Crawford W. Long Museum

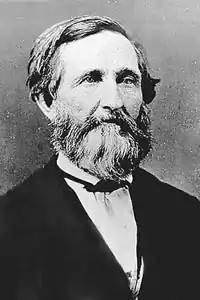
Crawford W. Long

The Crawford W. Long Museum is a history museum in downtown Jefferson, Georgia that is dedicated to the life and career of Crawford W. Long. It has been in operation since 1957. A recreated general store and 1840's doctor's office apothecary can be viewed within the museum.